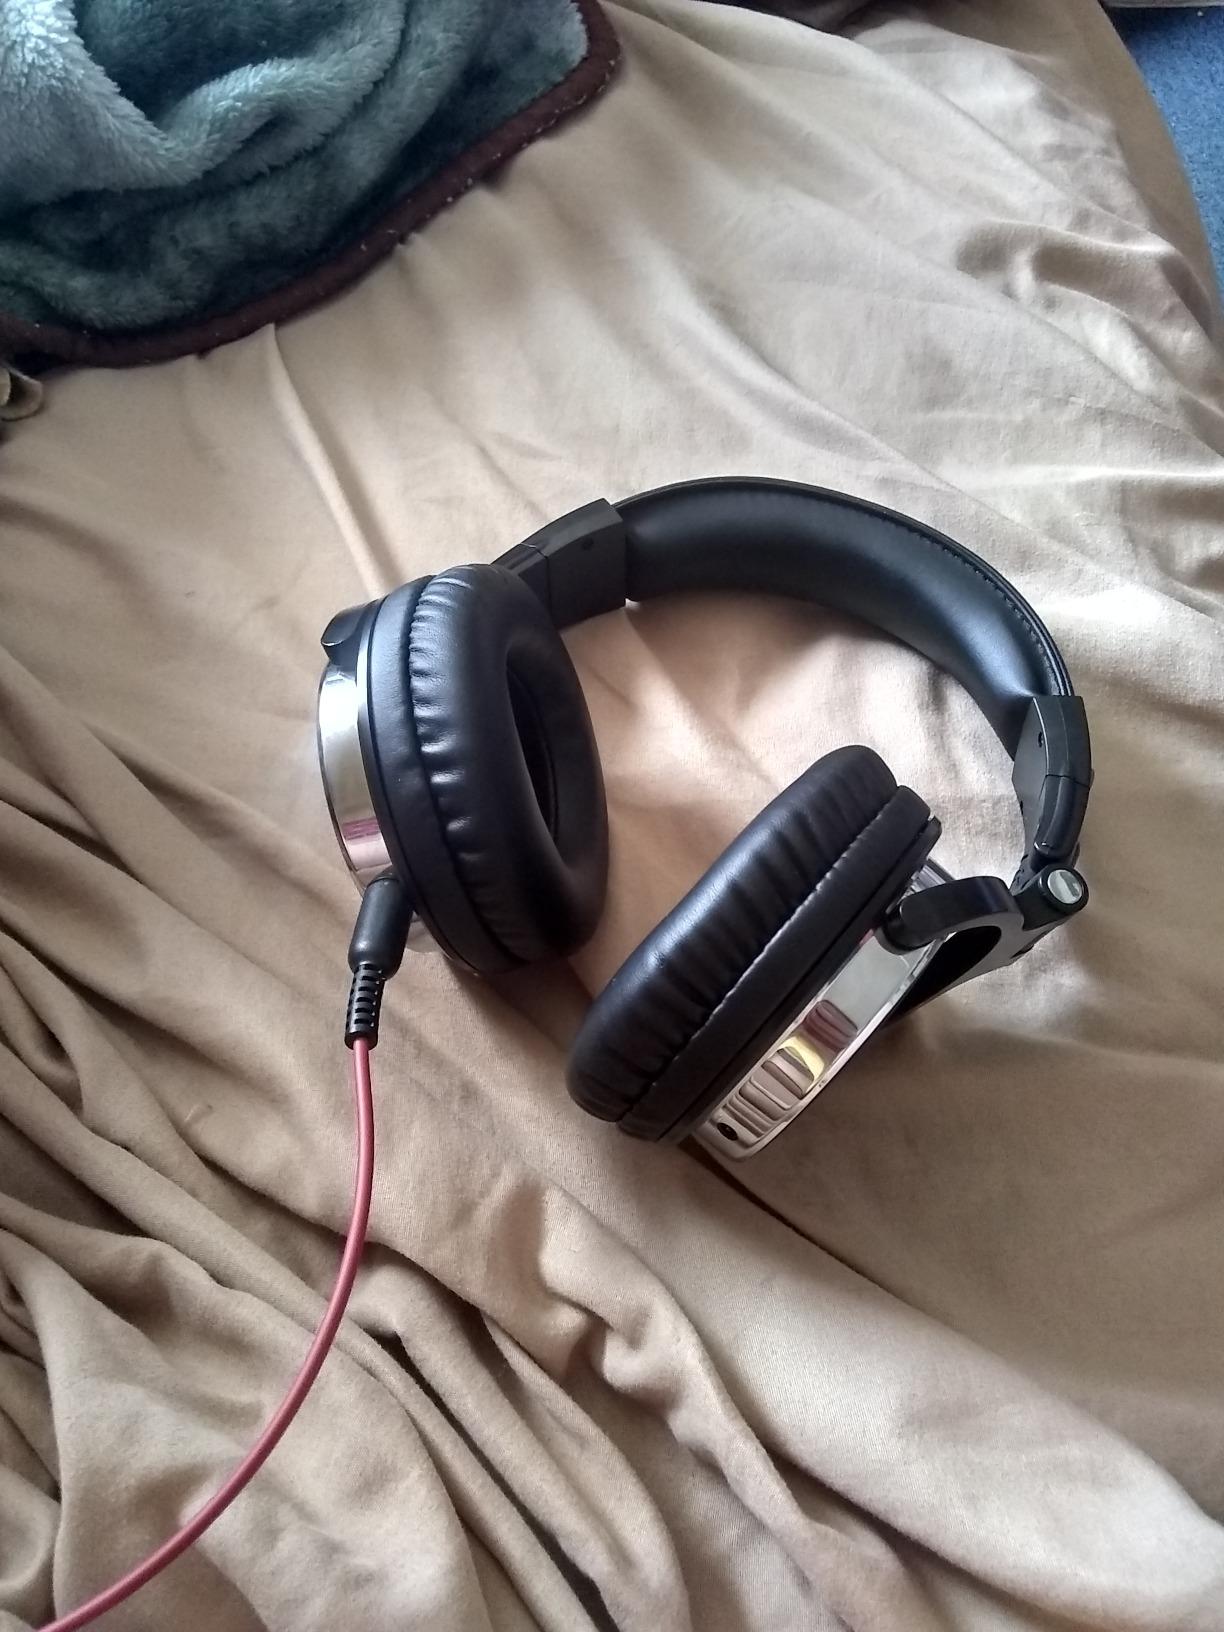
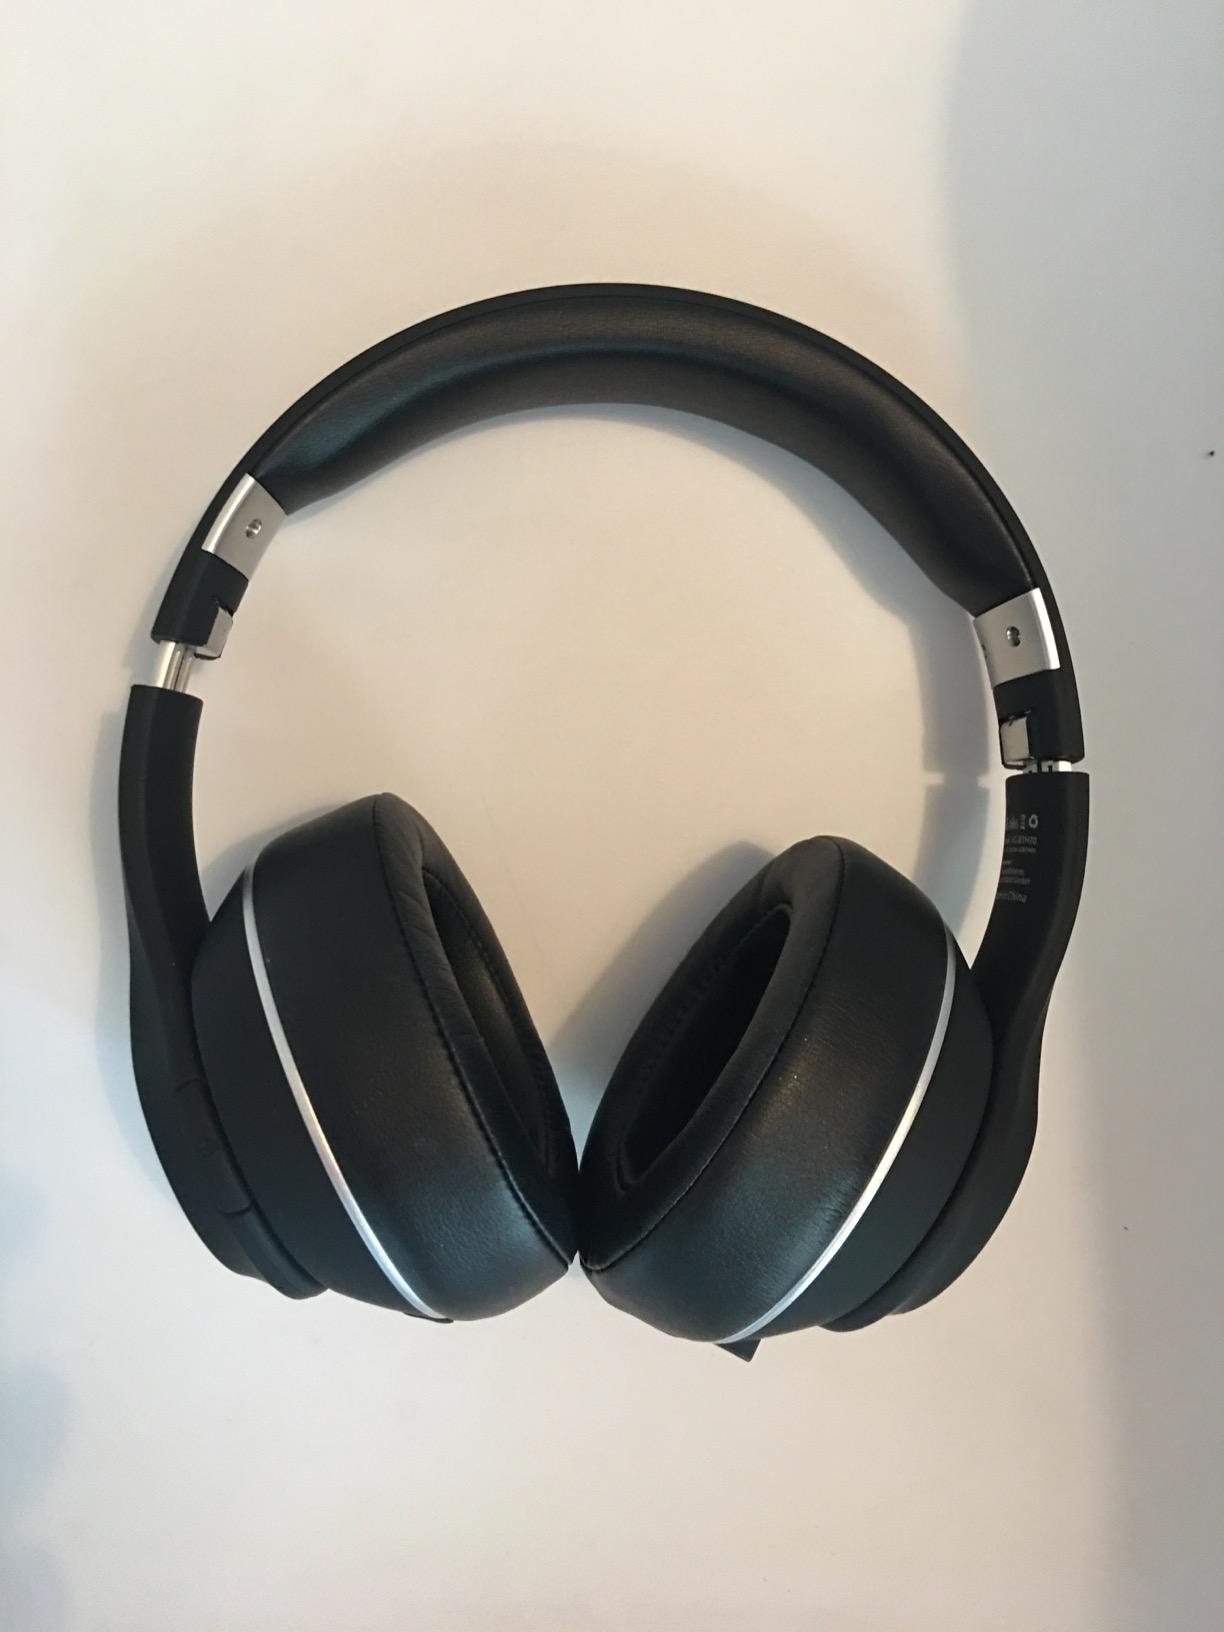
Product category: headphones
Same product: no